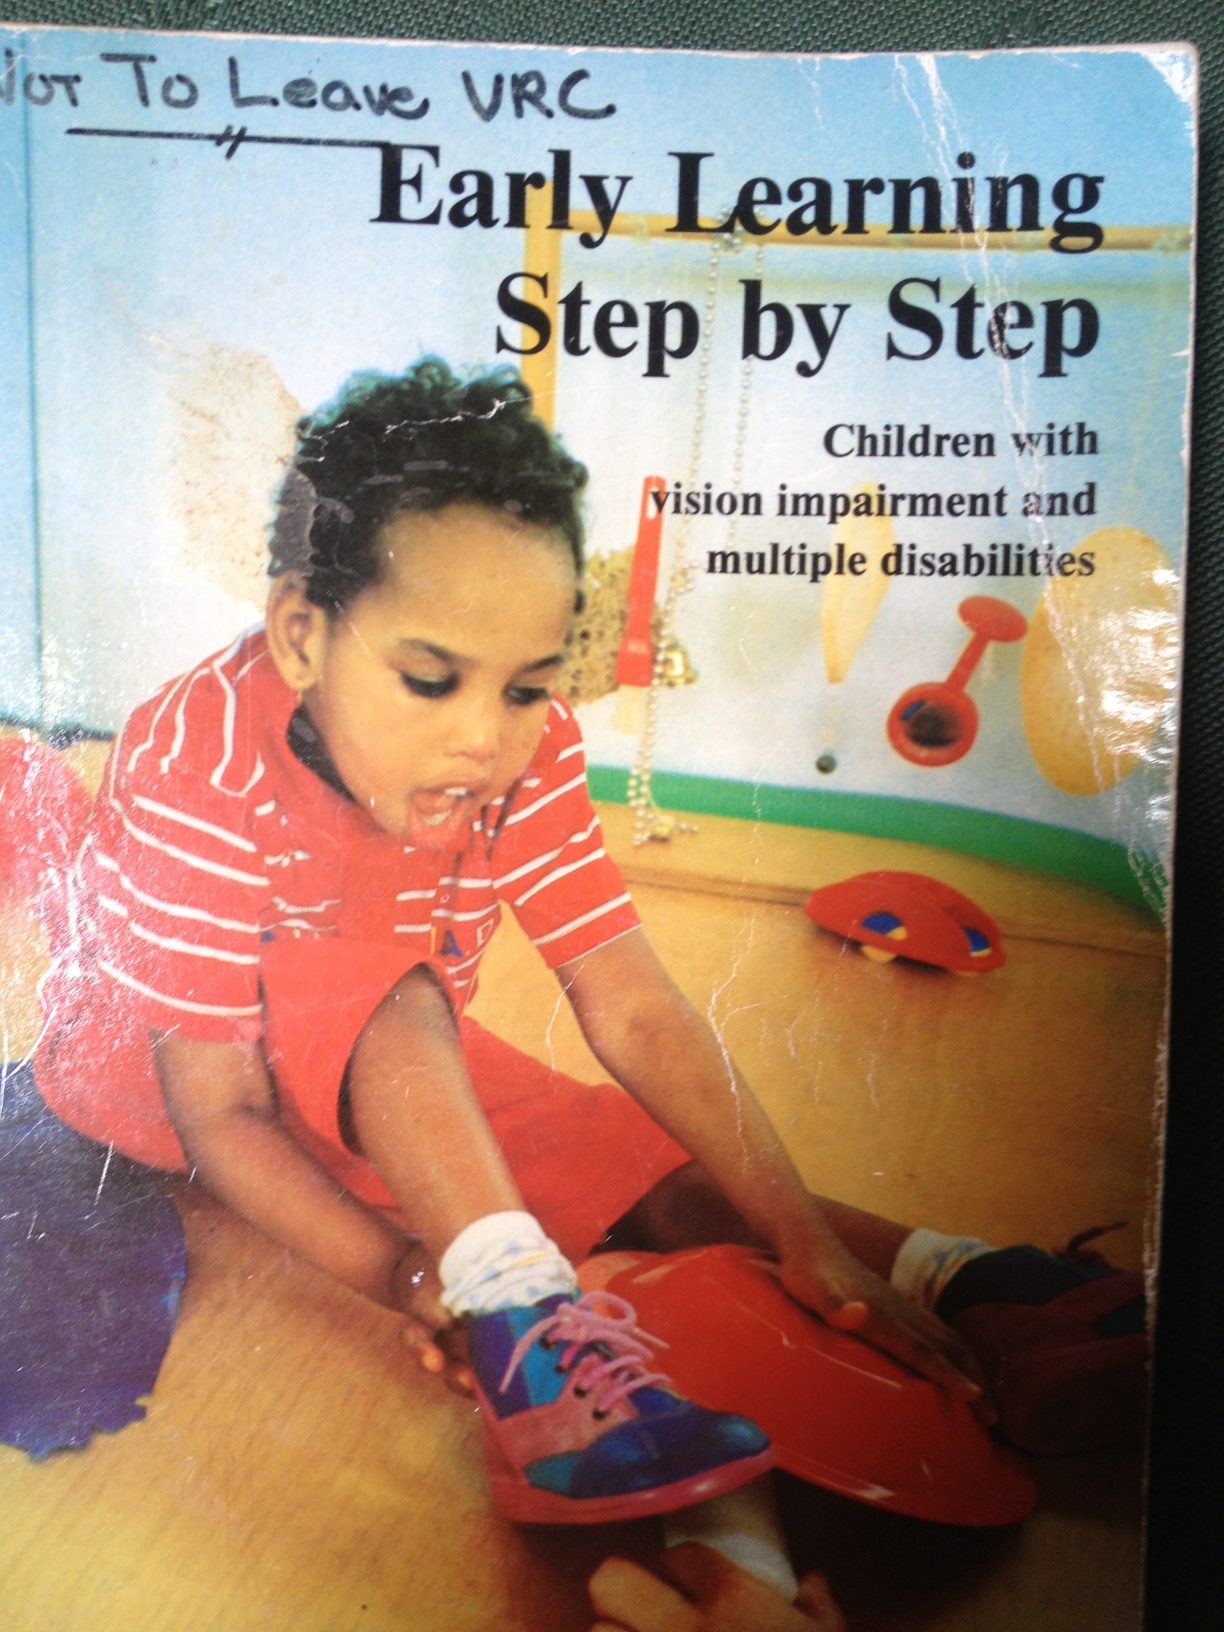Question: What is the title of this book?
Answer: early learning step by step